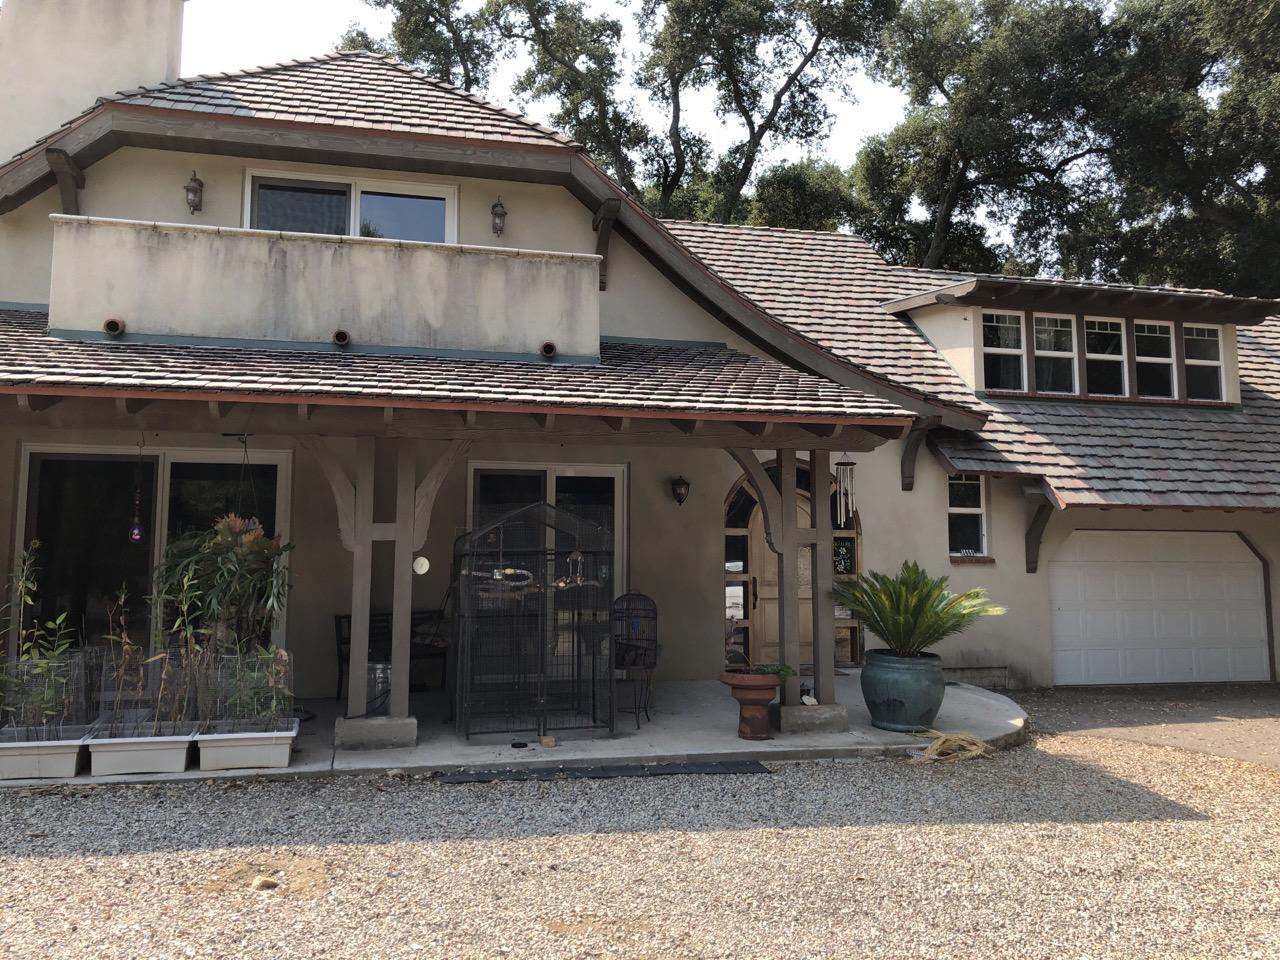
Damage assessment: no_damage